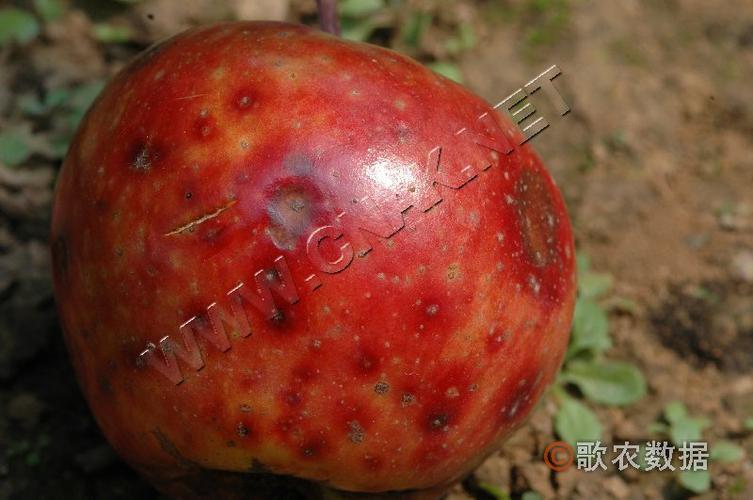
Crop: apple
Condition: scab